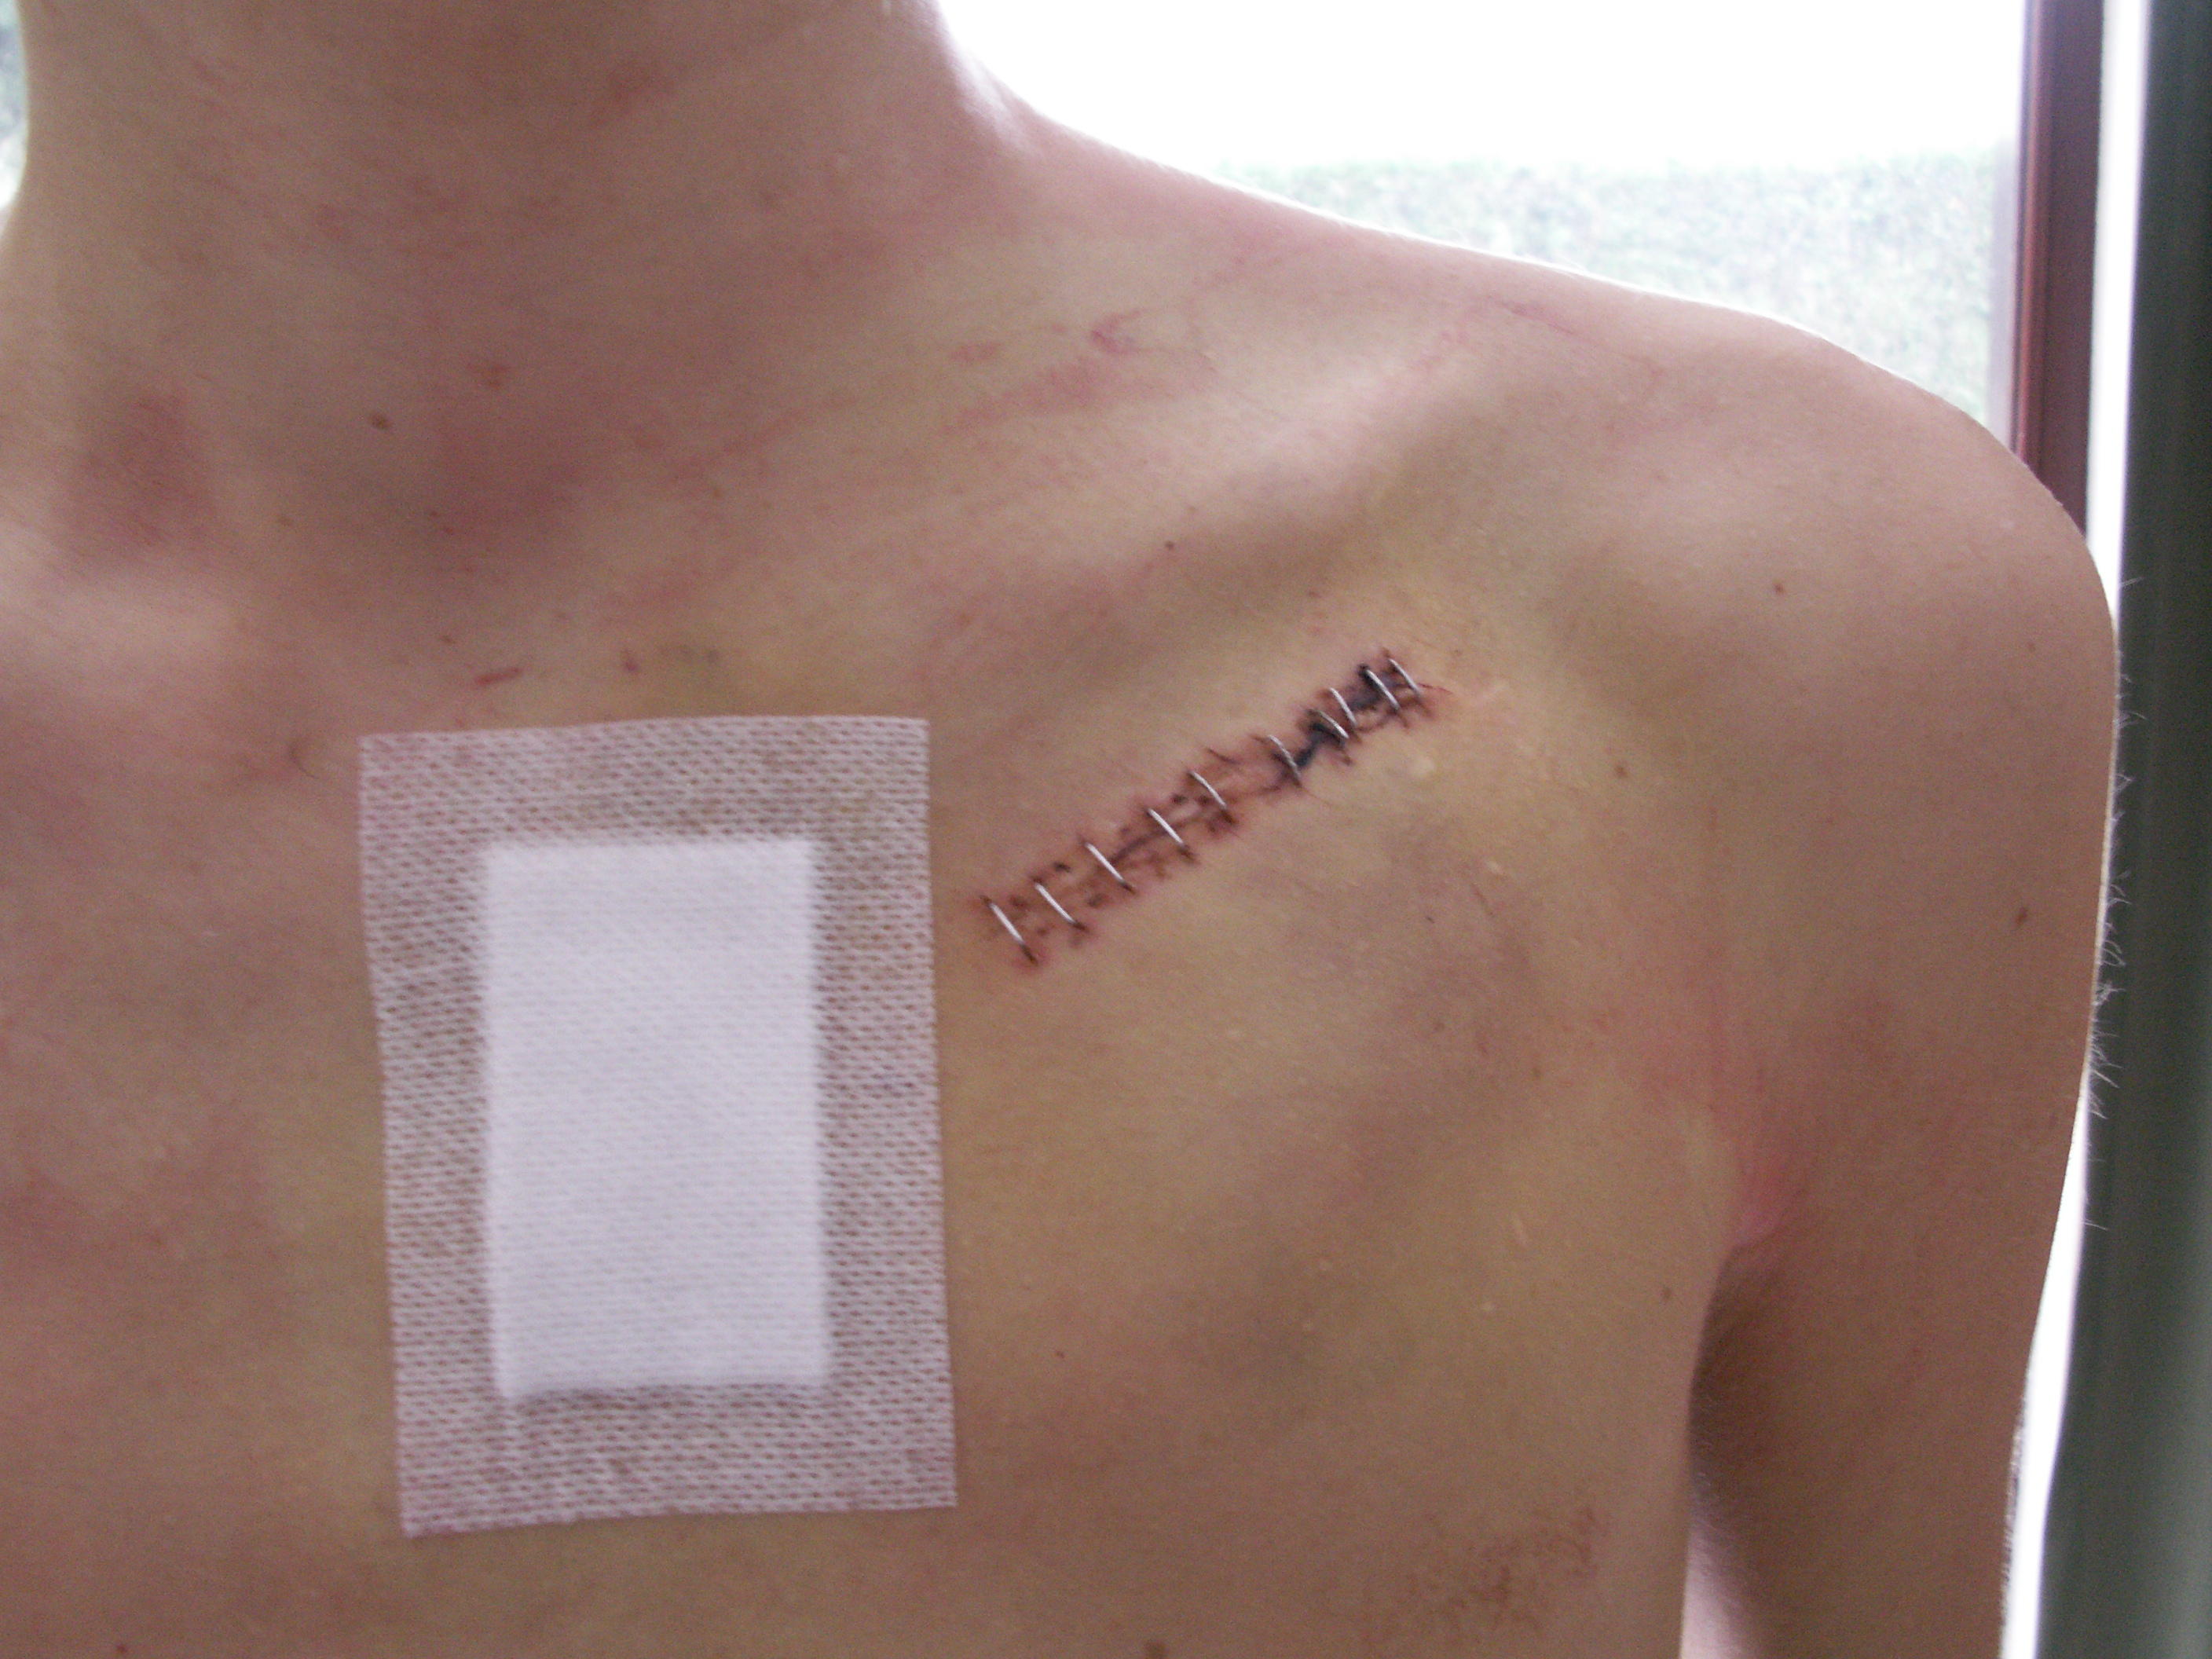
Wound left after Pacemaker Implant.
Specialty: biomedical engineering / devices